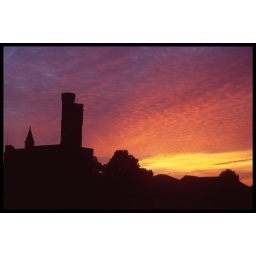
Actually, it's a water tower (a big one though) in Finsbury Park in London.